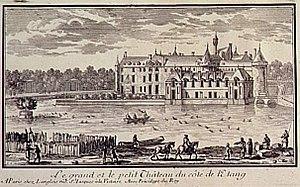
Paolo Francesco Lorenzani ou Laurenzain en français est un compositeur italien de la période baroque. Il réside en France pendant 17 ans où il participe à la promotion du style de musique italien. Avec Jean-Baptiste Lully, il est l'un des musiciens italiens les plus importants sous le règne de Louis XIV. Toutefois, faute de fonction officielle royale, sauf au début de son séjour, il quitte la France afin de reprendre du service à Rome.
Le château de Chantilly est un château français situé à Chantilly, dans le département de l'Oise, en région des Hauts-de-France, dans la vallée de la Nonette, affluent de l'Oise. À l'exception du « Petit Château », construit au XVIᵉ siècle par Jean Bullant, le château actuel est une reconstruction du XIXᵉ siècle sur des plans de l'architecte Honoré Daumet pour l'avant-dernier fils du roi Louis-Philippe Iᵉʳ, Henri d'Orléans, duc d'Aumale, héritier du domaine, qui y installa ses collections de peintures, de dessins et de livres anciens.